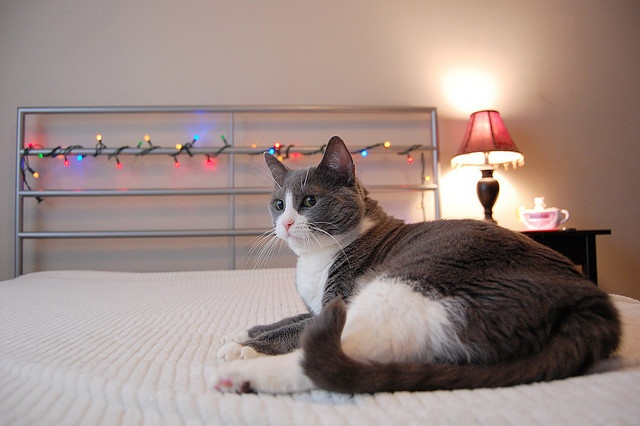
A large cat laying on top of a white bed.
A cat laying on a bed that has its headboard decorated with a string of lights.
A cat is sitting in the middle of a white bed that has Christmas lights on it.
A gray and white cat is lying on a bed.
a cat laying down on top of a bed